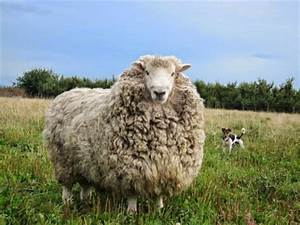
Label: sheep